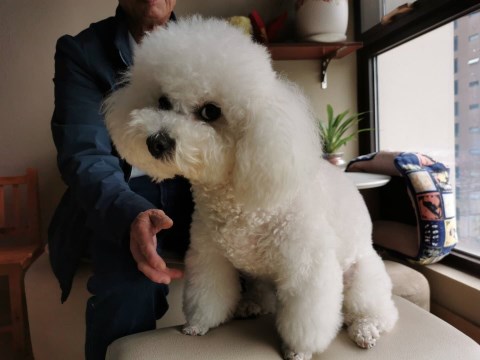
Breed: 3083-n000117-Bichon_Frise